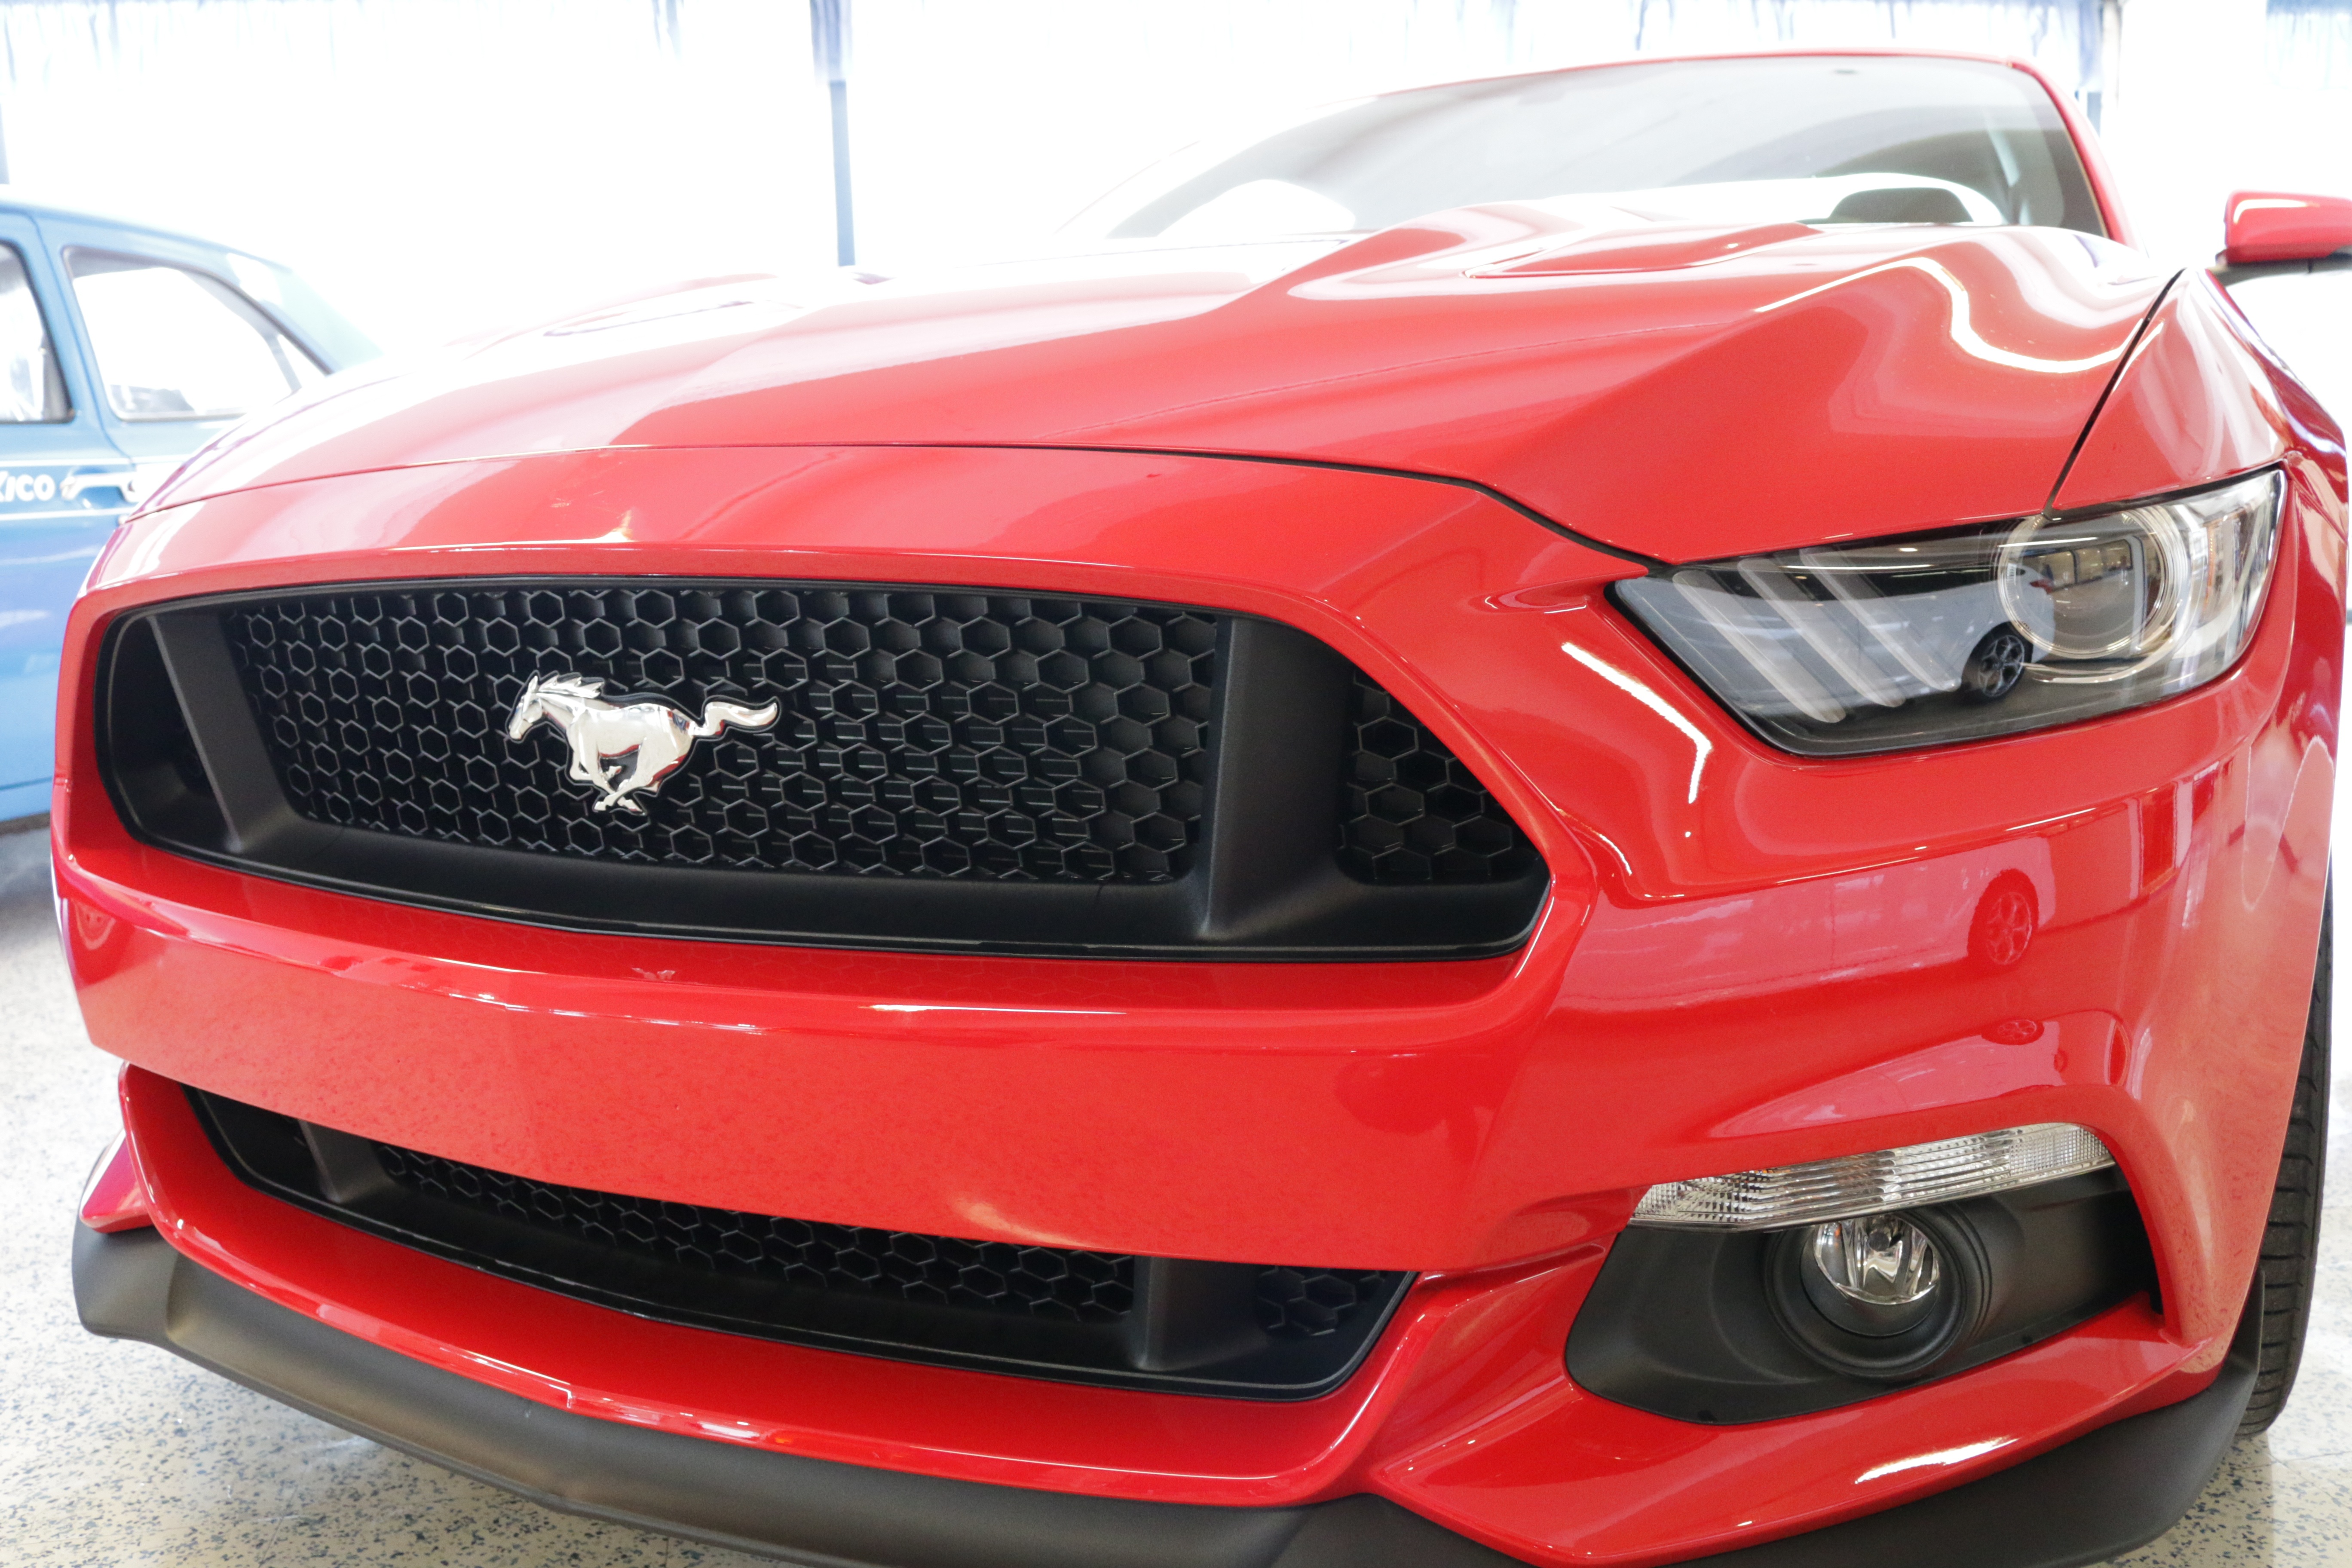
car, wheel, vehicle, grille, bumper, muscle car, 2015, ford, rim, mustang, gb, auto show, land vehicle, automobile make, automotive exterior, automotive design, performance car, full size car, hobby car, mustang gt 2015, mustang gt